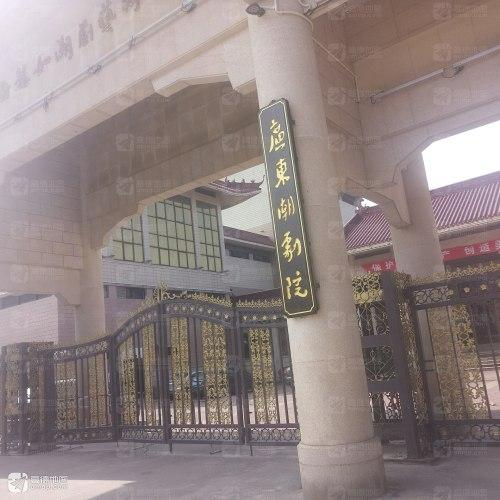
地标名称：汕头市谢慧如潮剧艺术中心
所在城市：汕头市·金平区